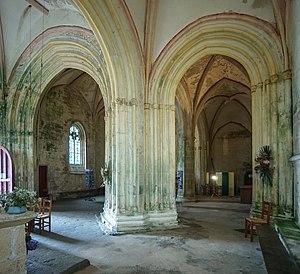
Notre-Dame-de-Tronoën est une chapelle de pèlerinage du XVe siècle qui dépend de la commune de Saint-Jean-Trolimon, en Pays Bigouden. Elle est située dans la baie d'Audierne, qu'elle domine à 30 mètres de hauteur, à 5 kilomètres au nord de Saint-Guénolé et de Penmarc'h dans le Finistère sud. Elle est célèbre par son calvaire, le doyen des grands calvaires bretons.